2008 CONCACAF Men's Olympic Qualifying

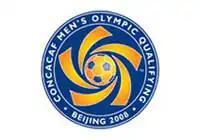

The 2008 CONCACAF Men's Olympic Qualifying was the twelfth edition of the CONCACAF Men's Olympic Qualifying, the quadrennial, international, age-restricted football tournament organized by CONCACAF to determine which men's under-23 national teams from the North, Central America and Caribbean region qualify for the Olympic football tournament. It was held in the United States, from 11 and 23 March 2008.